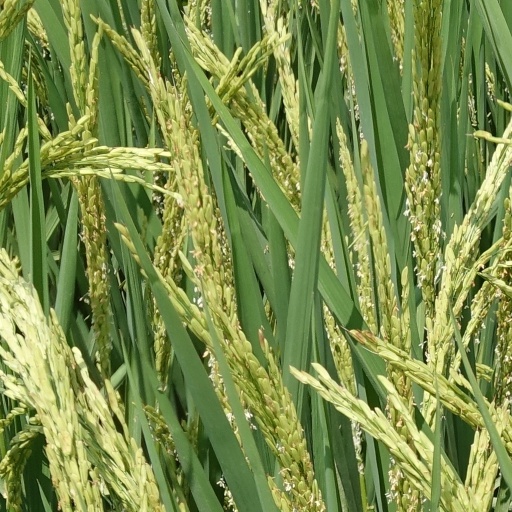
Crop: rice